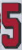
Number: 5